Habersham County School District

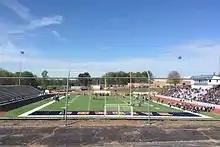
A view from the parking lot beside the stadium shows the new field and track, as well as the indoor facility being built for baseball and softball.

"Sung to the tune of "Dedicatory Overture" (1:38 - 2:55) composed by Clifton Williams, 1964."